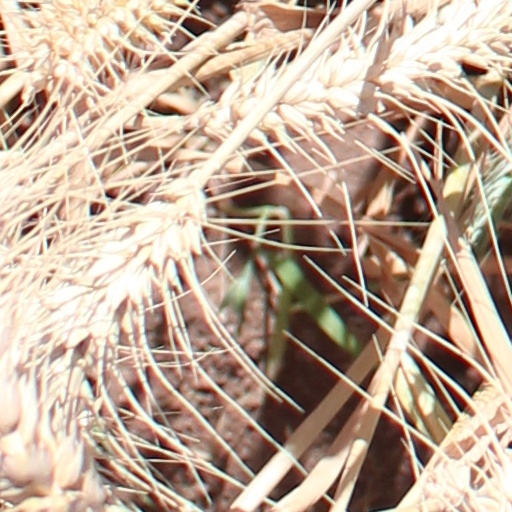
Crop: wheat